ThinkPad 360

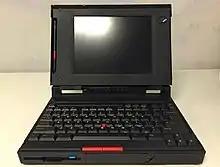
The 360PE, opened in its 'natural' mode

IBM ThinkPad 360P — The 360P model introduced at $3,399 was a unique model, as it featured a pen touch display. The pen was a pressure-sensitive input device (Stylus). It had a DSTN 9.5-inch 640×480 display. The machine ran DOS 6.21 with PenDOS 2.2 and had a battery life of about 5 hours. Other features included: Ultrabay with 1.44 MB floppy drive, Trackpoint II pointing device, and 1 Type III or 2 Type II or 2 Type I PCMIA slots.